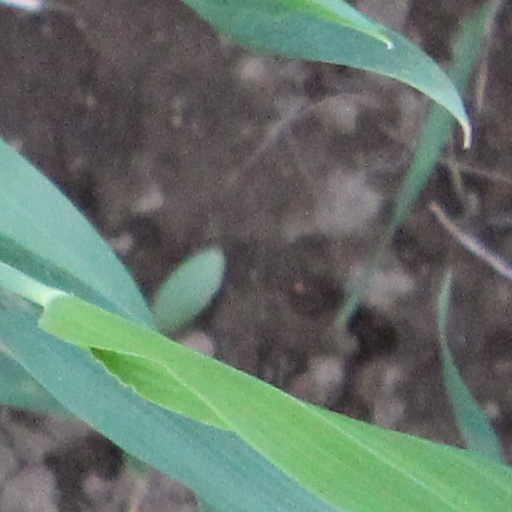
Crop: wheat